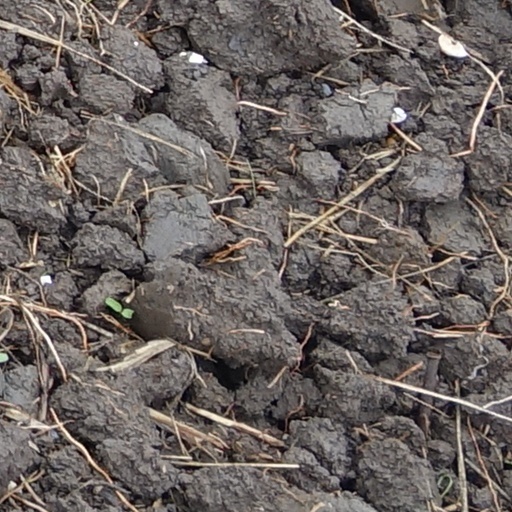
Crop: wheat